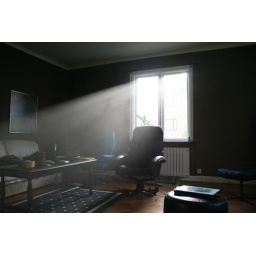
The oven in the kitchen malfunctioned and the flat was covered in smoke